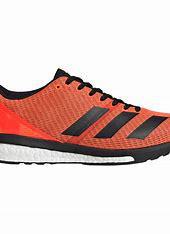
Brand: Adidas
Model: Adizero Boston 8